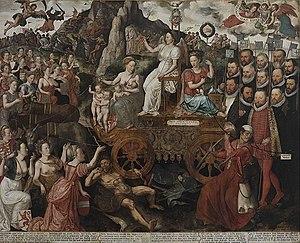
La liste des biens classés de la Communauté flamande de Belgique est une liste de biens culturels mobiliers classés situés Région flamande.